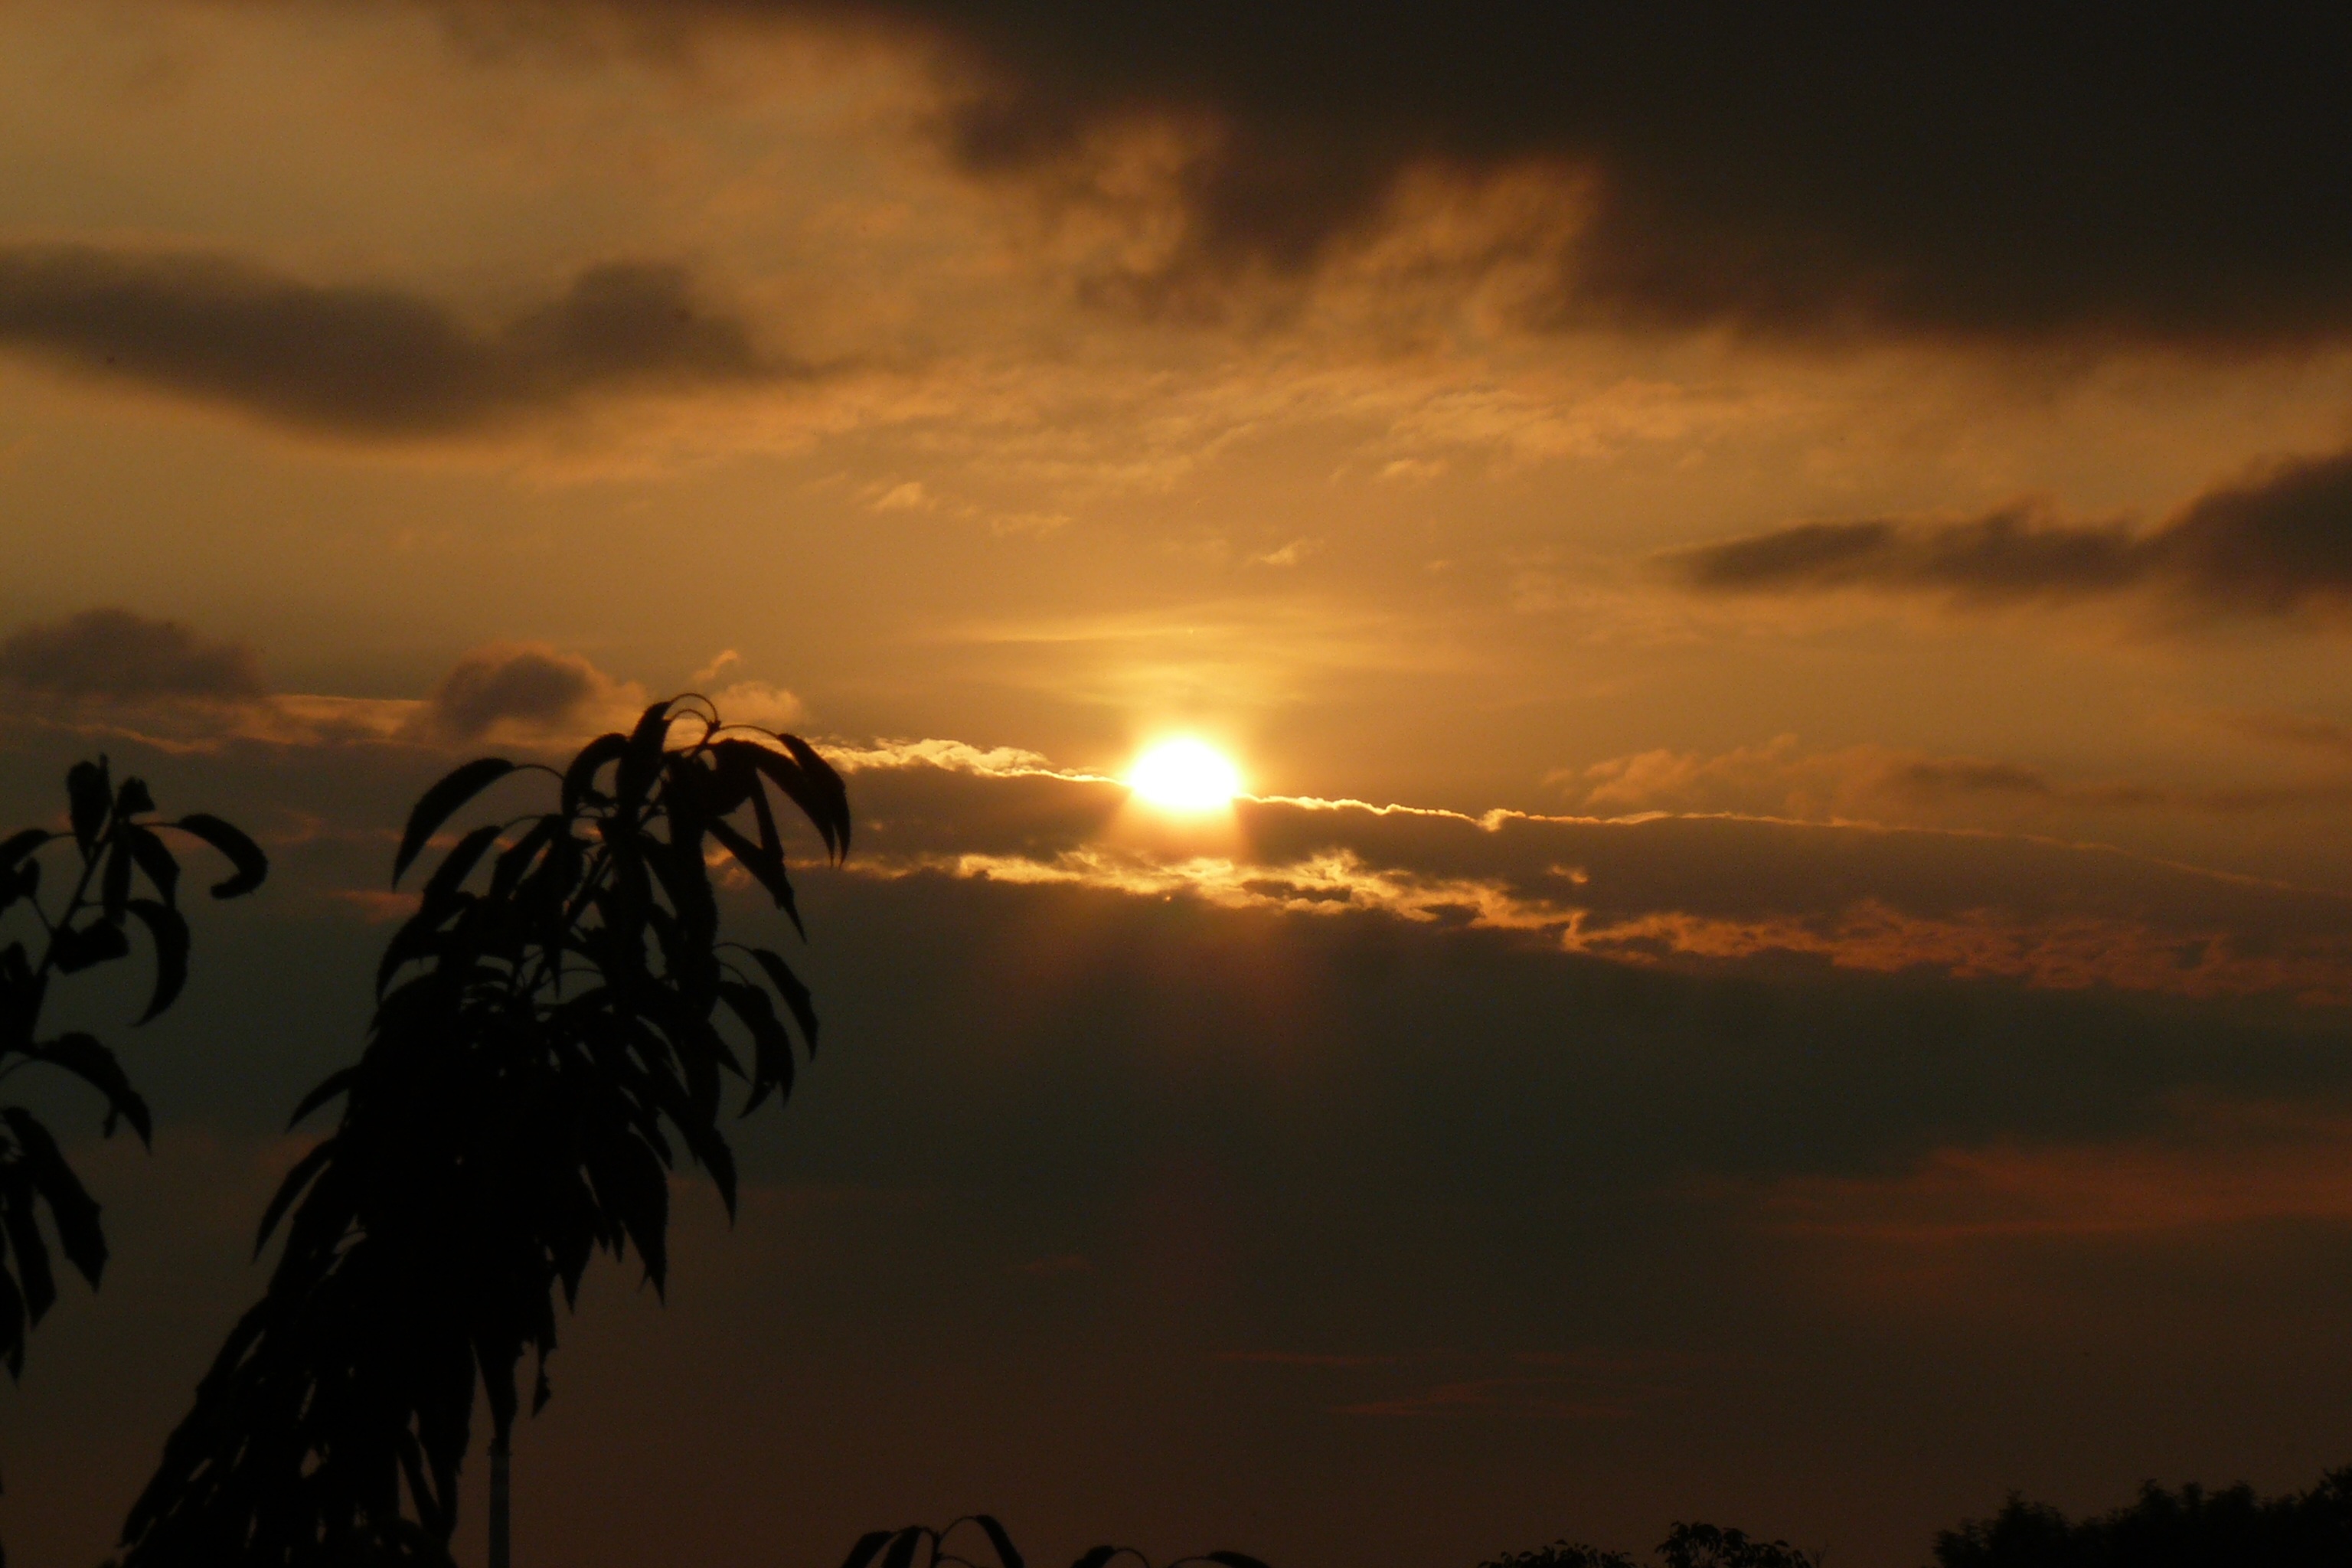
horizon, branch, cloud, sky, sun, sunrise, sunset, sunlight, morning, dawn, atmosphere, dusk, evening, darkness, savanna, clouds, afterglow, atmospheric phenomenon